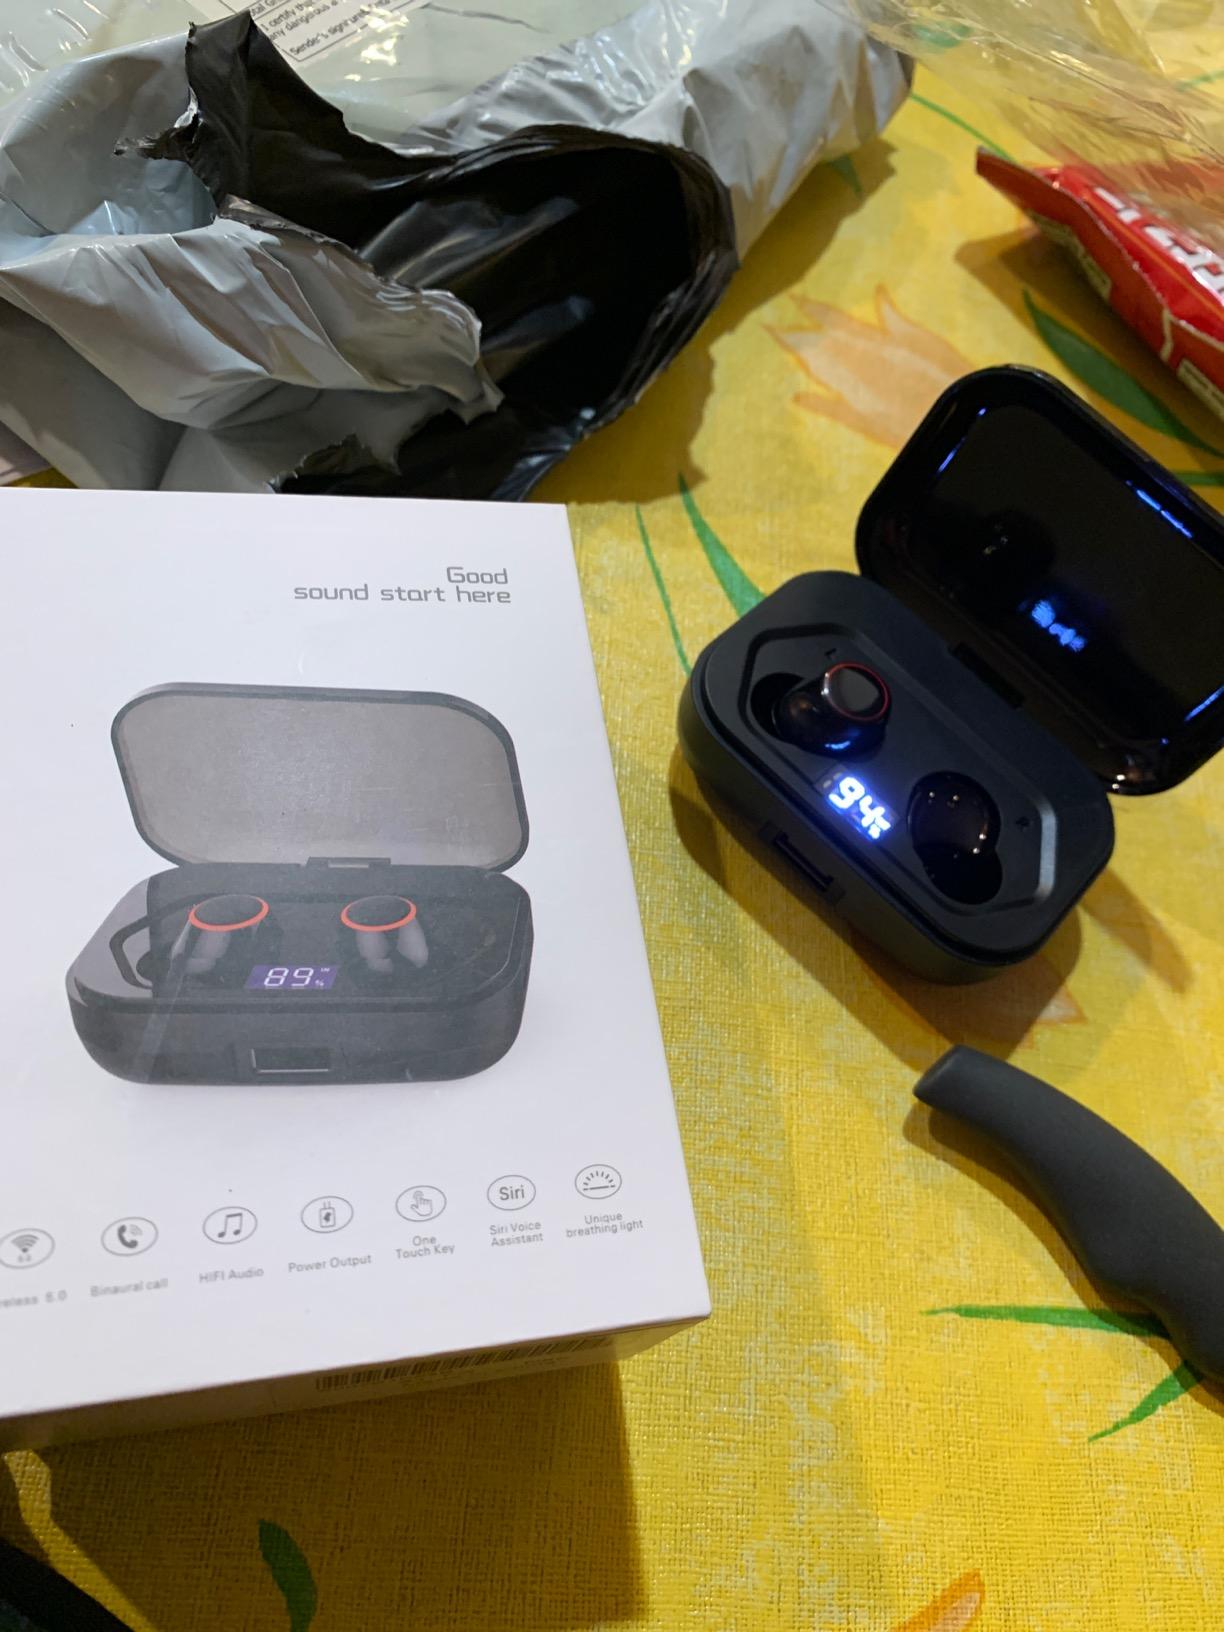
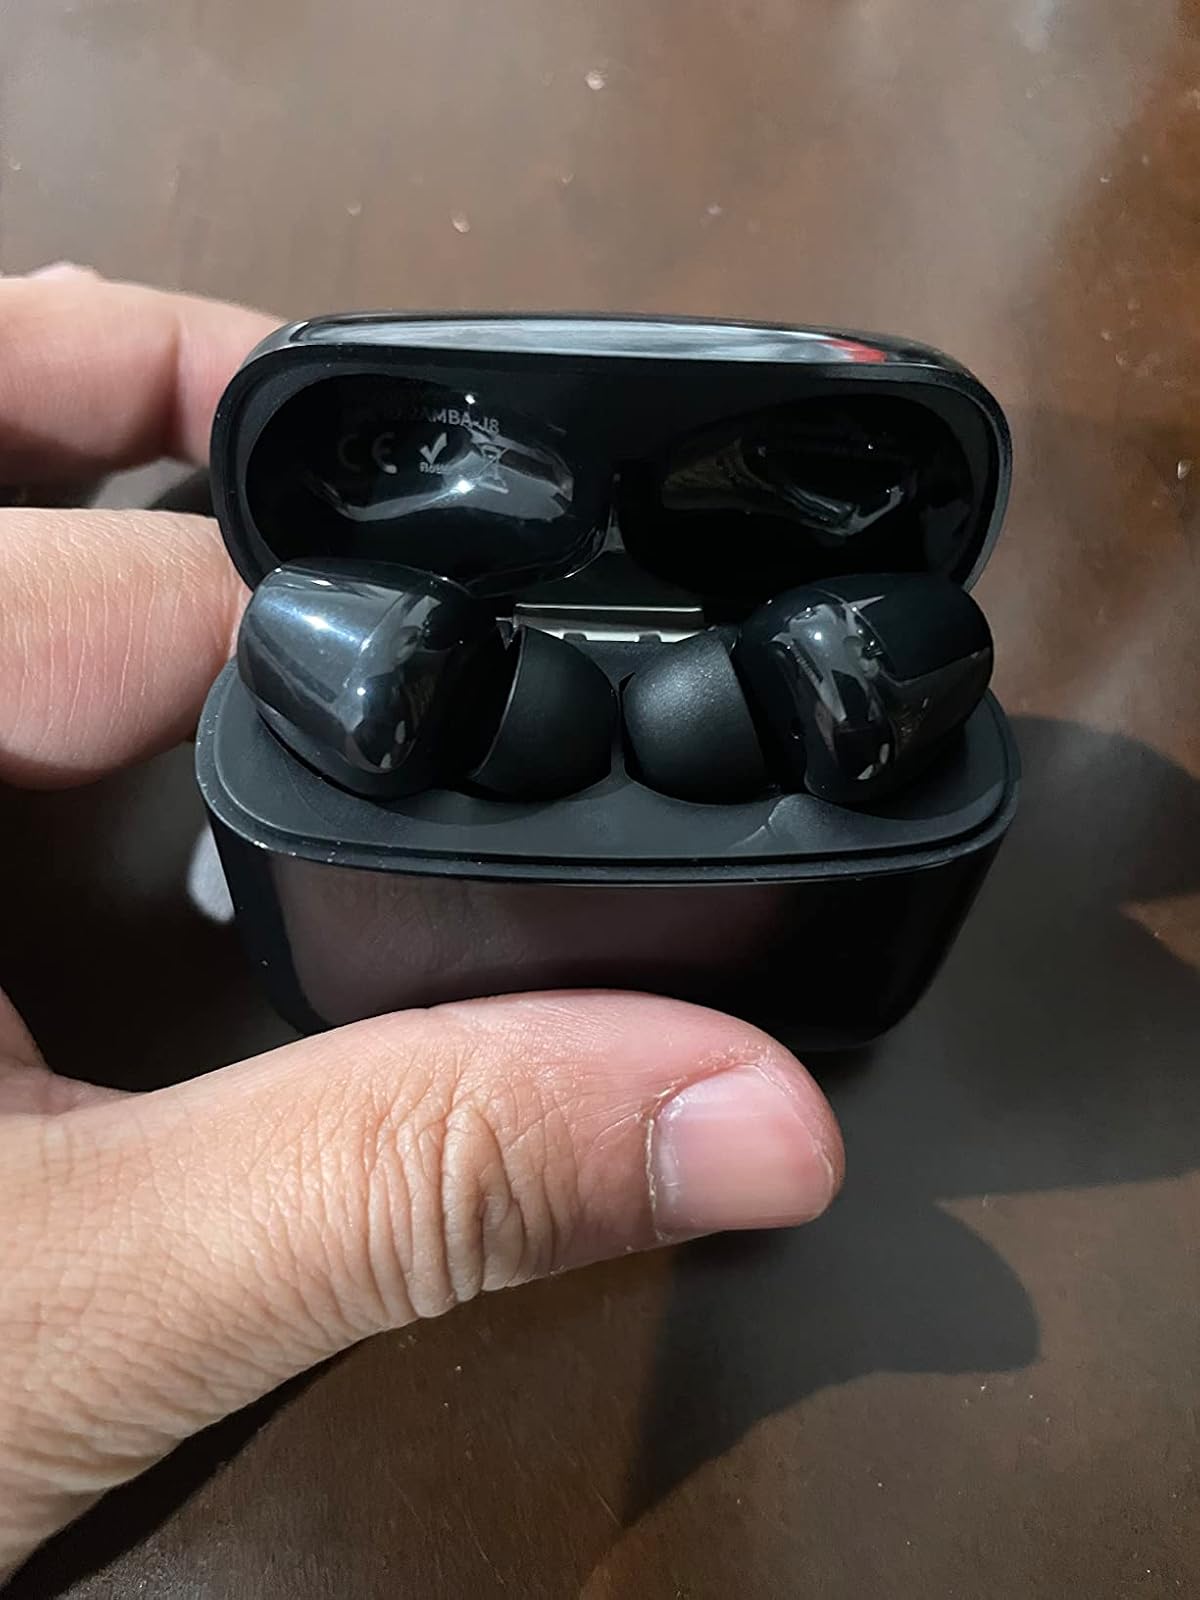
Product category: earbuds
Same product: no